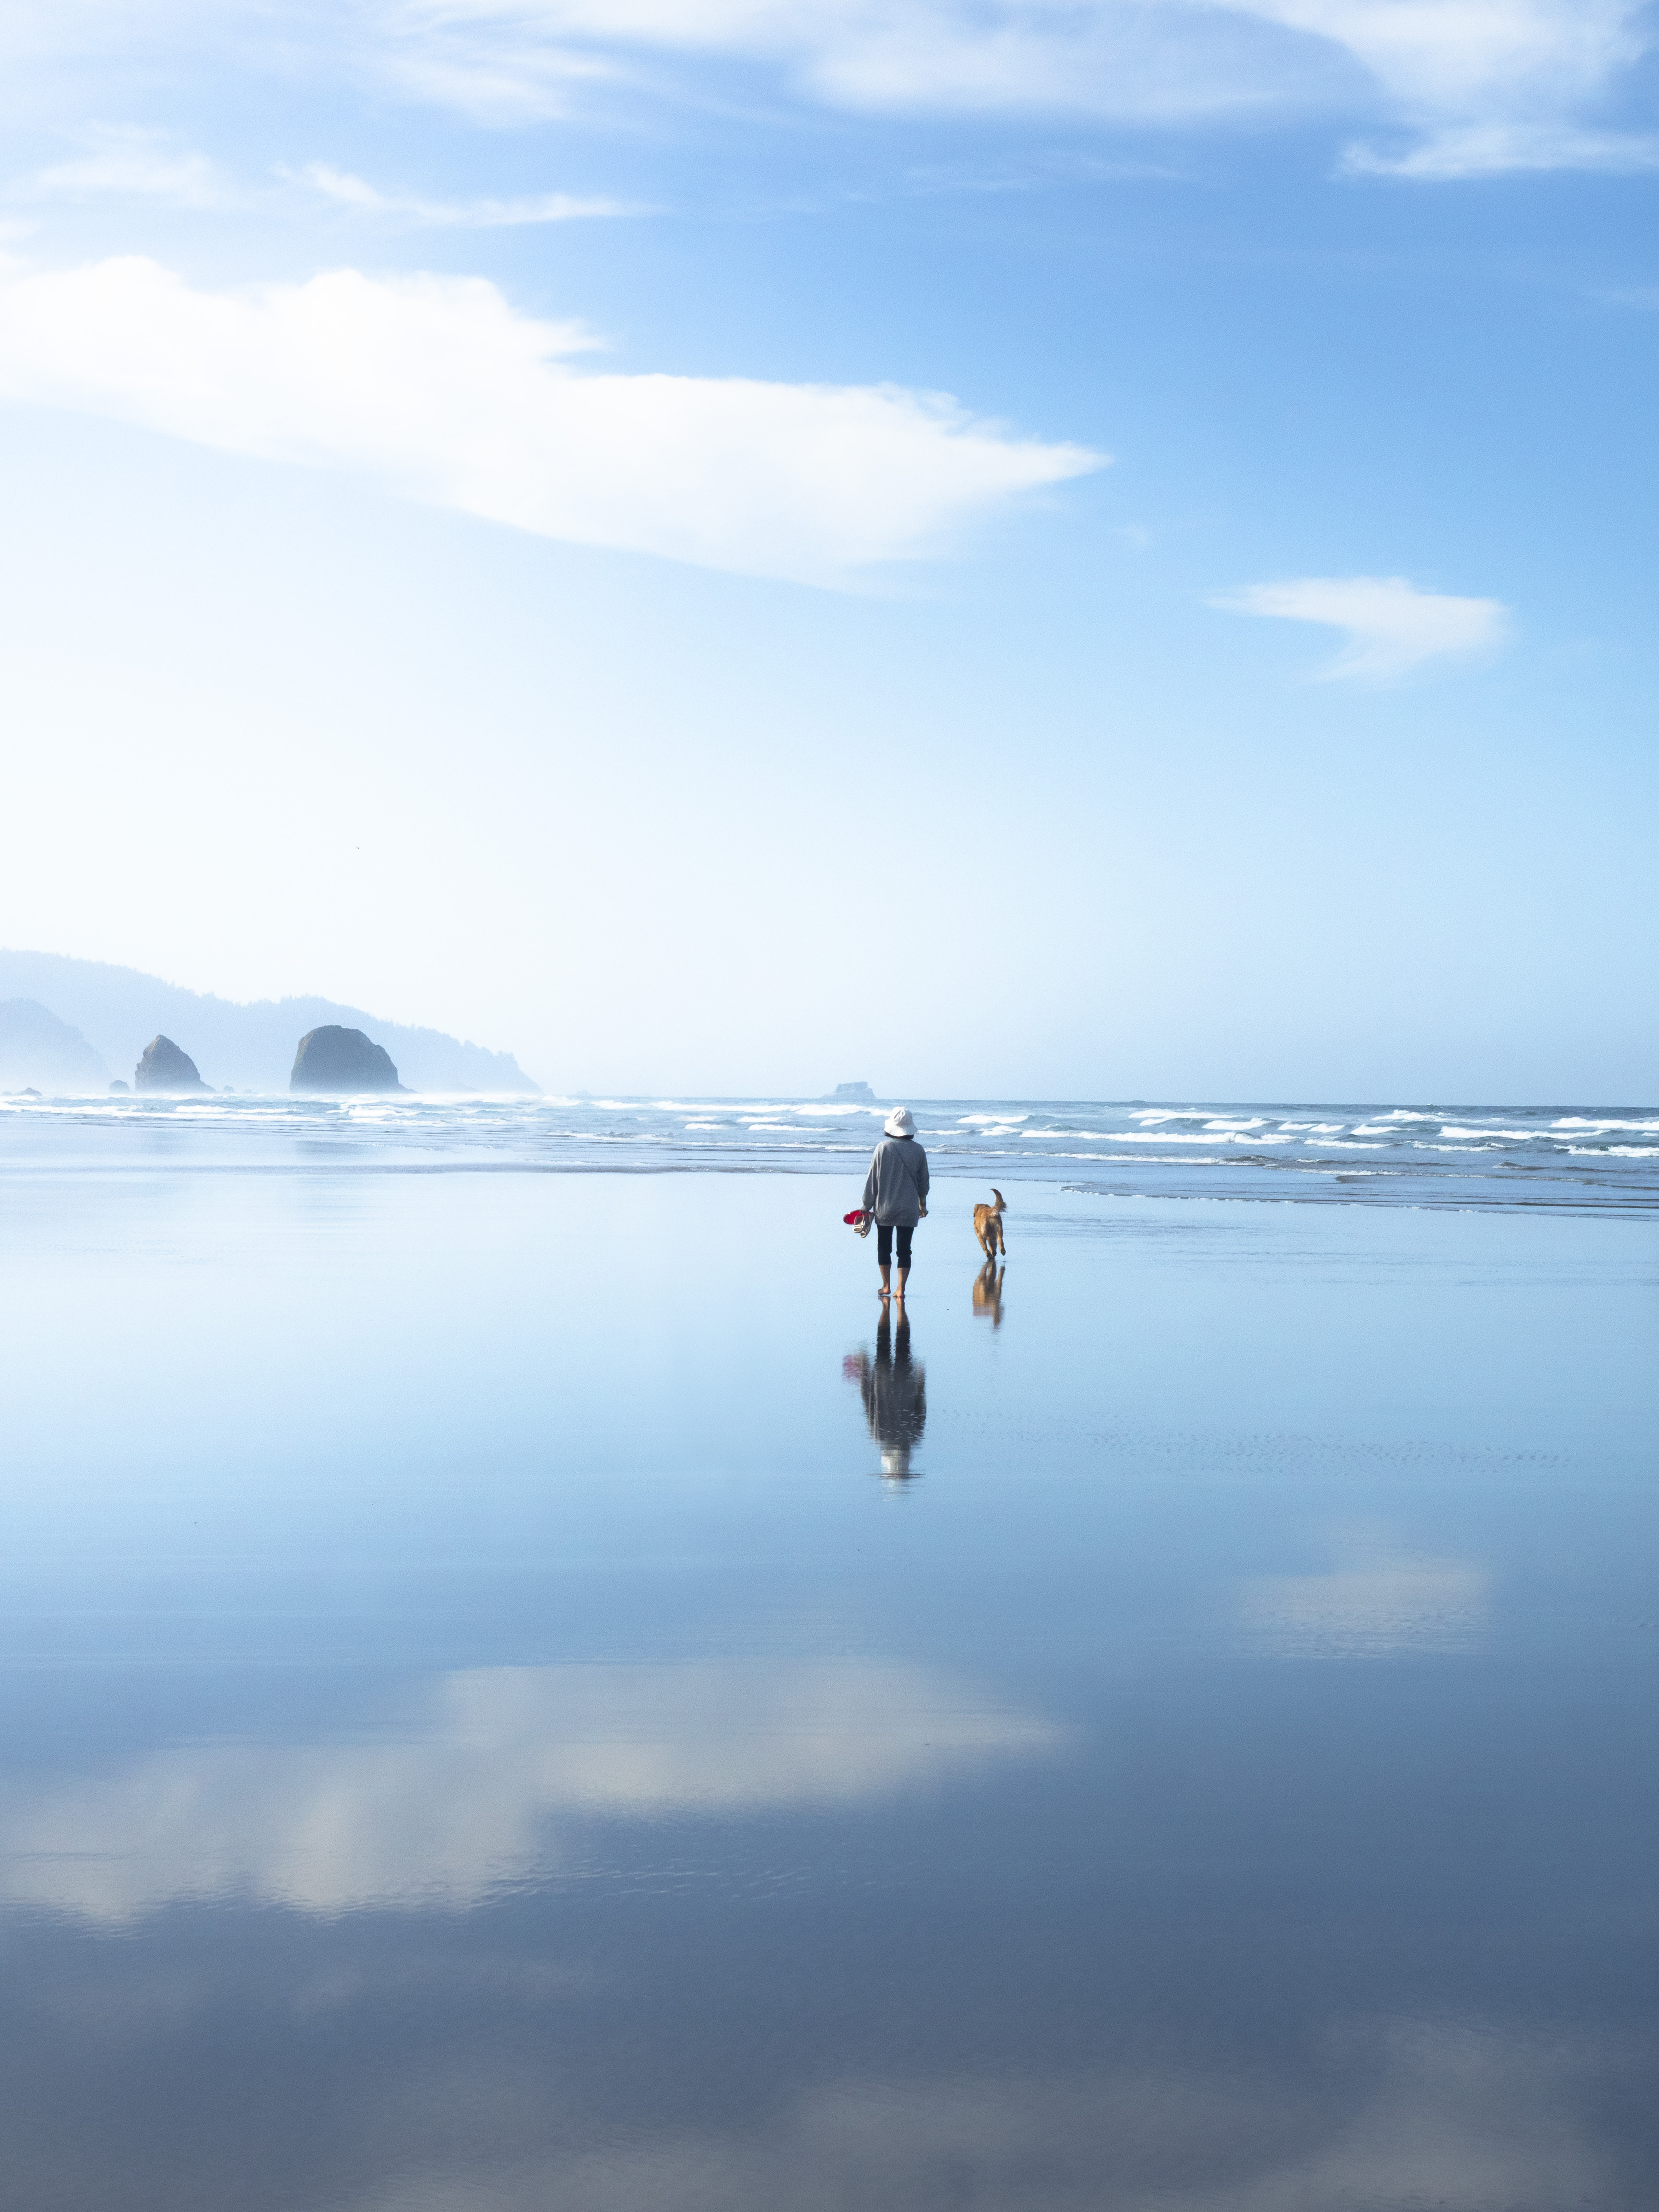
sky, water, reflection, sea, blue, ocean, cloud, calm, horizon, Flip acrobatic, coast, lake, photography, beach, vacation, landscape, wave, arctic, jumping, river, meteorological phenomenon, sand, tourism